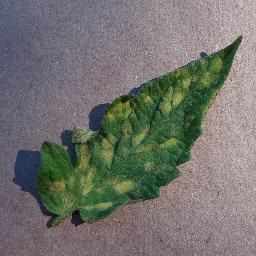
Label: Tomato___Leaf_Mold